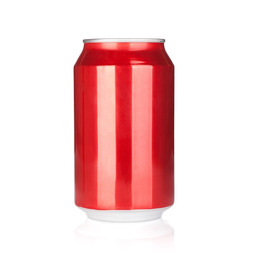
Label: metal